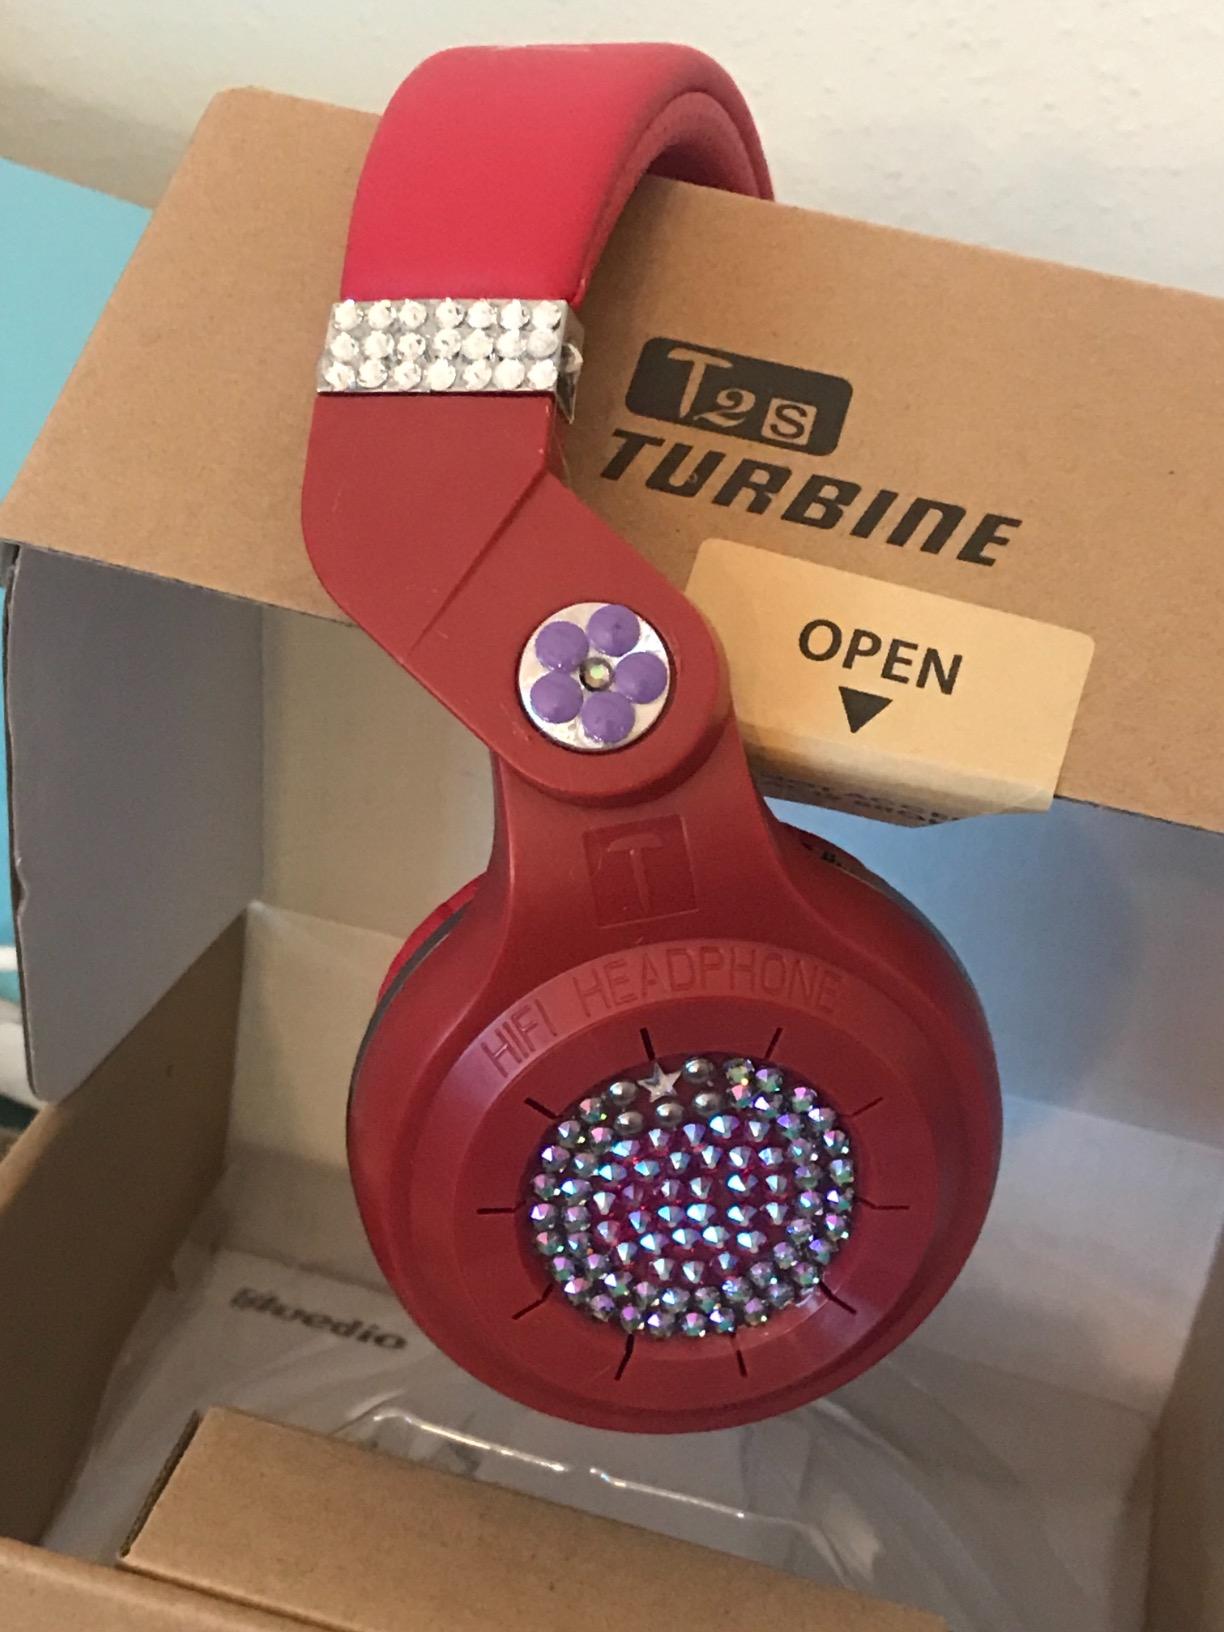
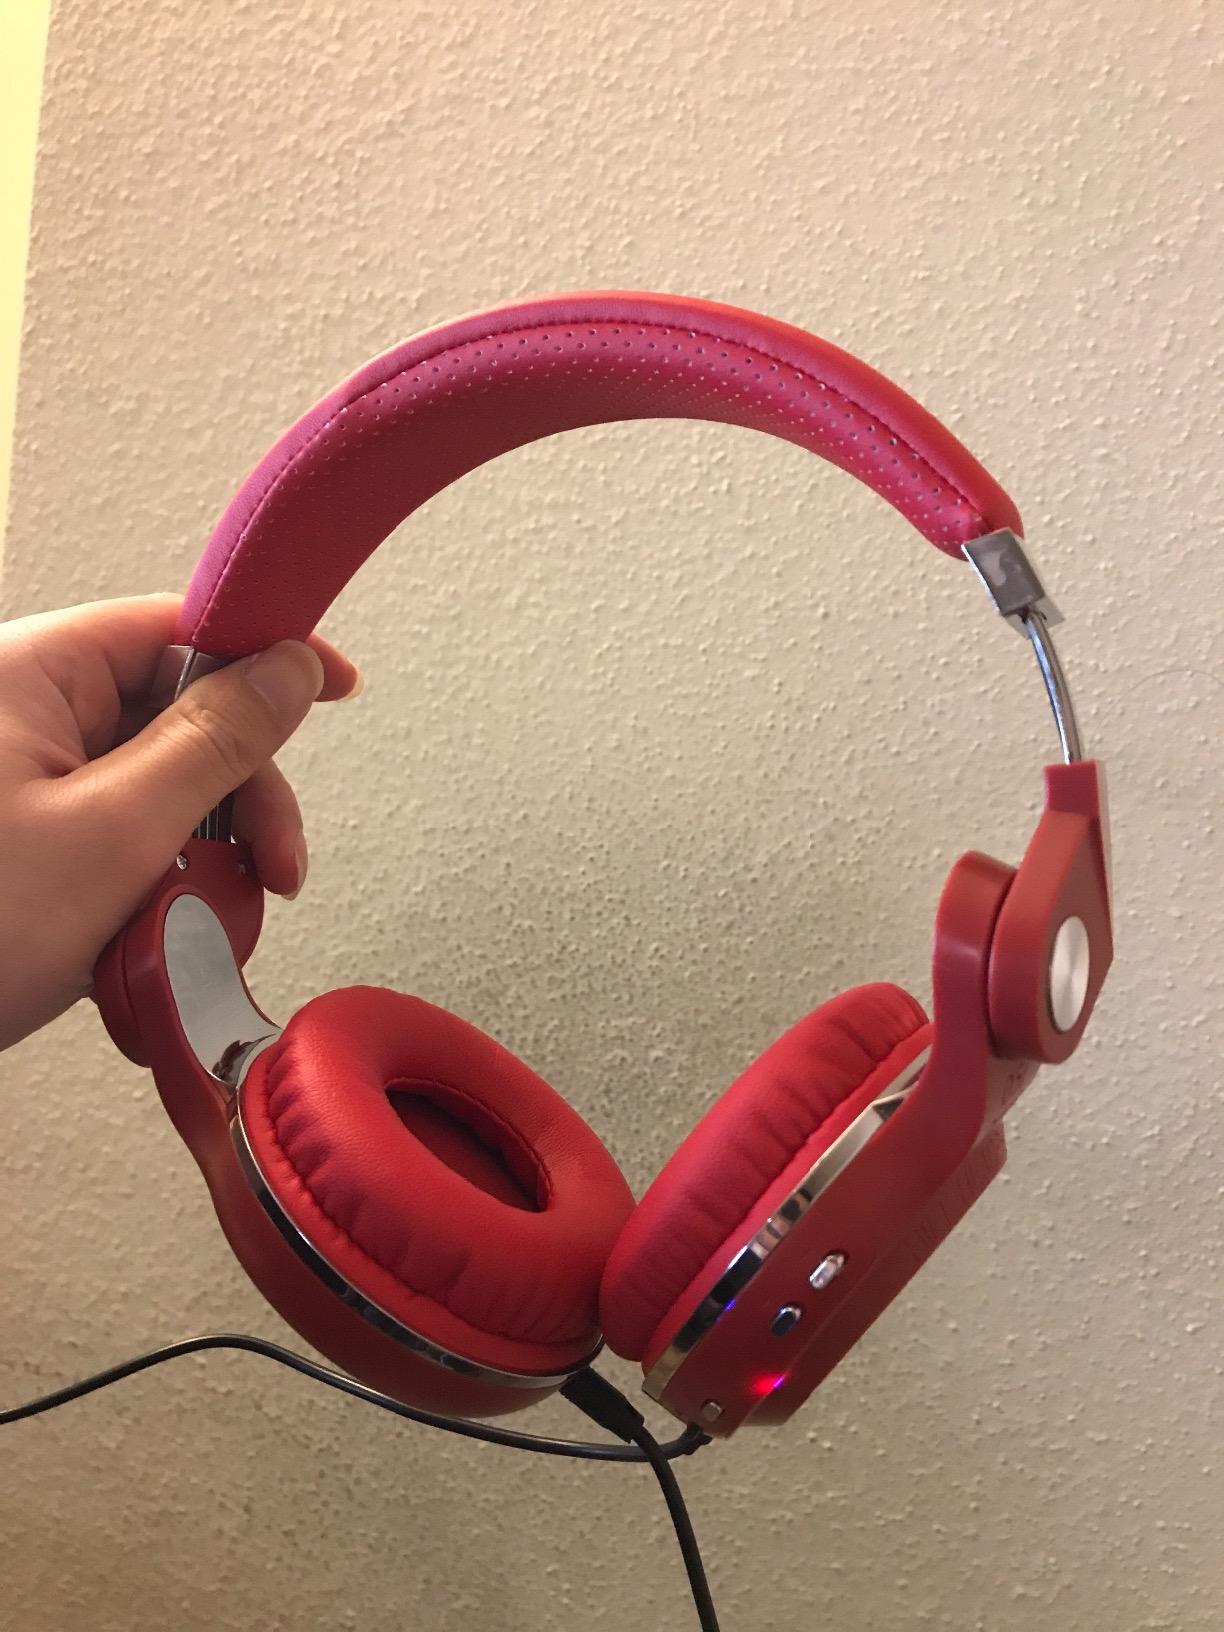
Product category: headphones
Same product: yes